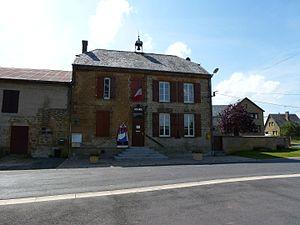
La Horgne est une commune française, située dans le département des Ardennes en région Grand Est.